Halo: Combat Evolved Anniversary

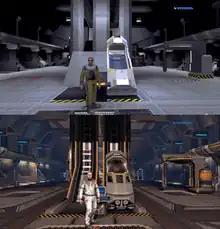
By using the Back button, players can switch between the original game's graphics (top) and new graphics (bottom).

"Halo: Combat Evolved Anniversary" and the original, "", are identical in gameplay and plot. The game is a first-person shooter with portions of vehicular combat taking place from a third-person perspective. The story follows player character and protagonist Master Chief as he fights the alien Covenant on the mysterious ancient ringworld Halo. Players are equipped with a recharging energy shield that absorbs damage; players also have health that can only be replenished by health packs scattered across the game's levels. A variety of human and alien weapons and vehicles can be used.